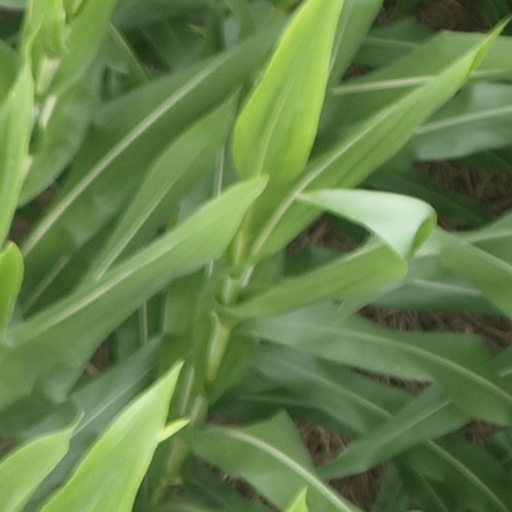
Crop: maize; corn